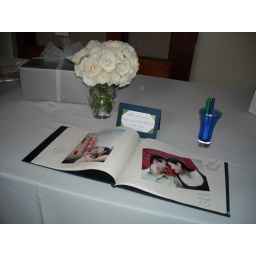
sign in book